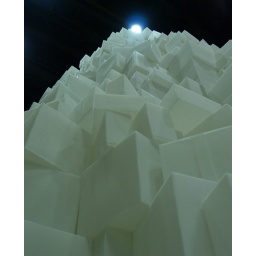
a light above some plastic boxes